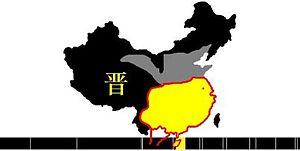
L'histoire de la Chine commence avec l'apparition de l'écriture, vers 1 500 avant l’ère commune, peu après l'émergence des premières cités. Les écrits sont d'abord rares et ne se répandent qu'au cours du Iᵉʳ millénaire av. J.-C. La civilisation chinoise s'est développée au fil des siècles, en passant progressivement de rites ancestraux de type chamanique au taoïsme et au bouddhisme, tout en intégrant la philosophie confucéenne. L'écriture chinoise non phonétique, partagée par des langues diverses qui utilisent les mêmes signes en les prononçant différemment, a permis de créer une intercompréhension écrite entre locuteurs instruits parlant différentes langues. Lorsque la Chine fut conquise à plusieurs reprises par des tribus nomades venues du Nord ou de l'Ouest, comme les Mongols au XIIIᵉ siècle, les envahisseurs adoptèrent les coutumes chinoises et utilisèrent le système administratif en place pour gouverner à leur profit l'empire de Chine.